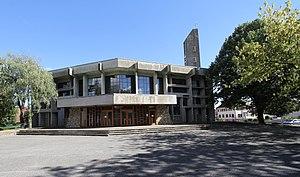
Église Saint-Arbogast de Herrlisheim.